Catriona Kelly

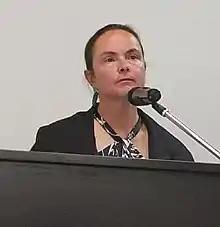
Professor Kelly in 2019

Catriona Helen Moncrieff Kelly, FBA (born 6 October 1959) is a British academic specialising in Russian culture. From 1996 to 2021, she was Professor of Russian at the University of Oxford and a Fellow of New College. In 2021, she was elected senior research fellow of Trinity College, Cambridge and honorary professor of the University of Cambridge.